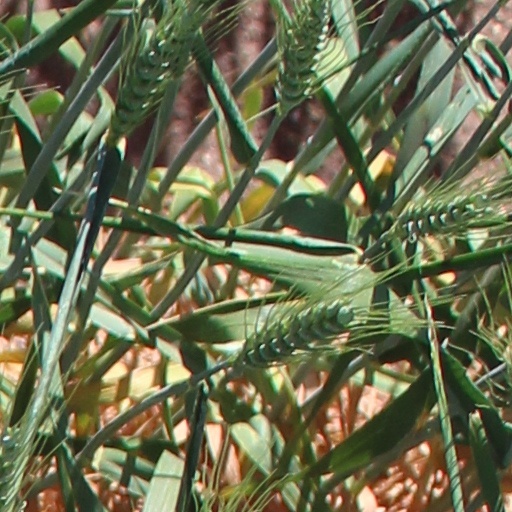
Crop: wheat